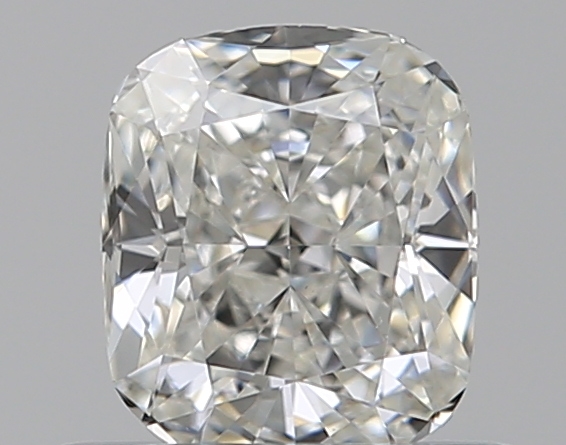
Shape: cushion
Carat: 0.52
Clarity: VS1
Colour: H
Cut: EX
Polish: EX
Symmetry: VG
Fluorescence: N
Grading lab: GIA
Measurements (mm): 5.08 x 4.35 x 2.82